David Irving

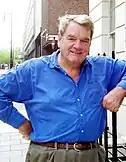
Irving in 2004

In 1988 Irving argued that the Nazi state was not responsible for the extermination of the Jews in places like Minsk, Kiev and Riga because according to him they were carried out for the most part by "individual gangsters and criminals".